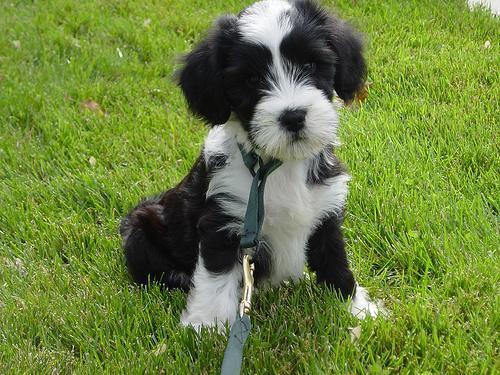
Tibetan_terrier